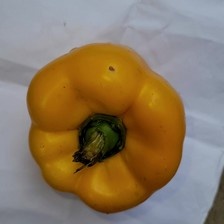
Label: capsicum